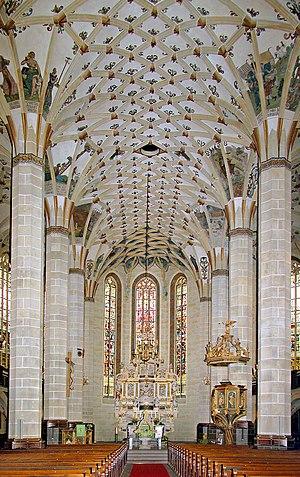
Une église-halle est une église dont le vaisseau central et les collatéraux sont de hauteur égale, et communiquent entre elles sur toute cette hauteur. Elle se caractérise aussi par des colonnes très élancées qui supportent directement les voûtes juxtaposées, et dont on a pu dire que, loin de diviser l'espace, elles l'élargissent ; il en résulte une certaine minceur des profils, une rigidité contrastant avec la complication des nervures des voûtes. Quant au vaisseau central, en l'absence des fenêtres hautes, il est éclairé indirectement par la lumière provenant des vaisseaux latéraux. L'église-halle se rapproche de la conception d'une vaste salle hypostyle voûtée.